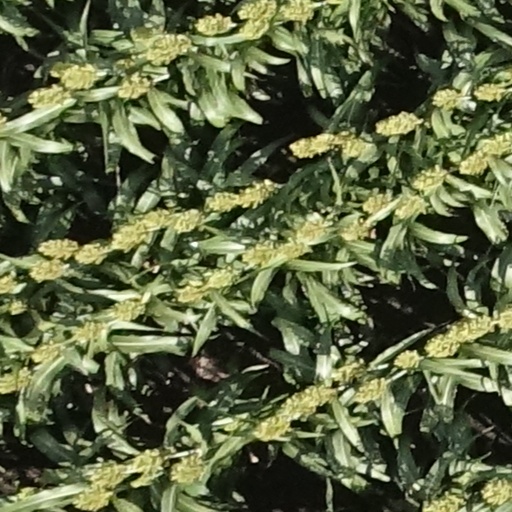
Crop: sorghum